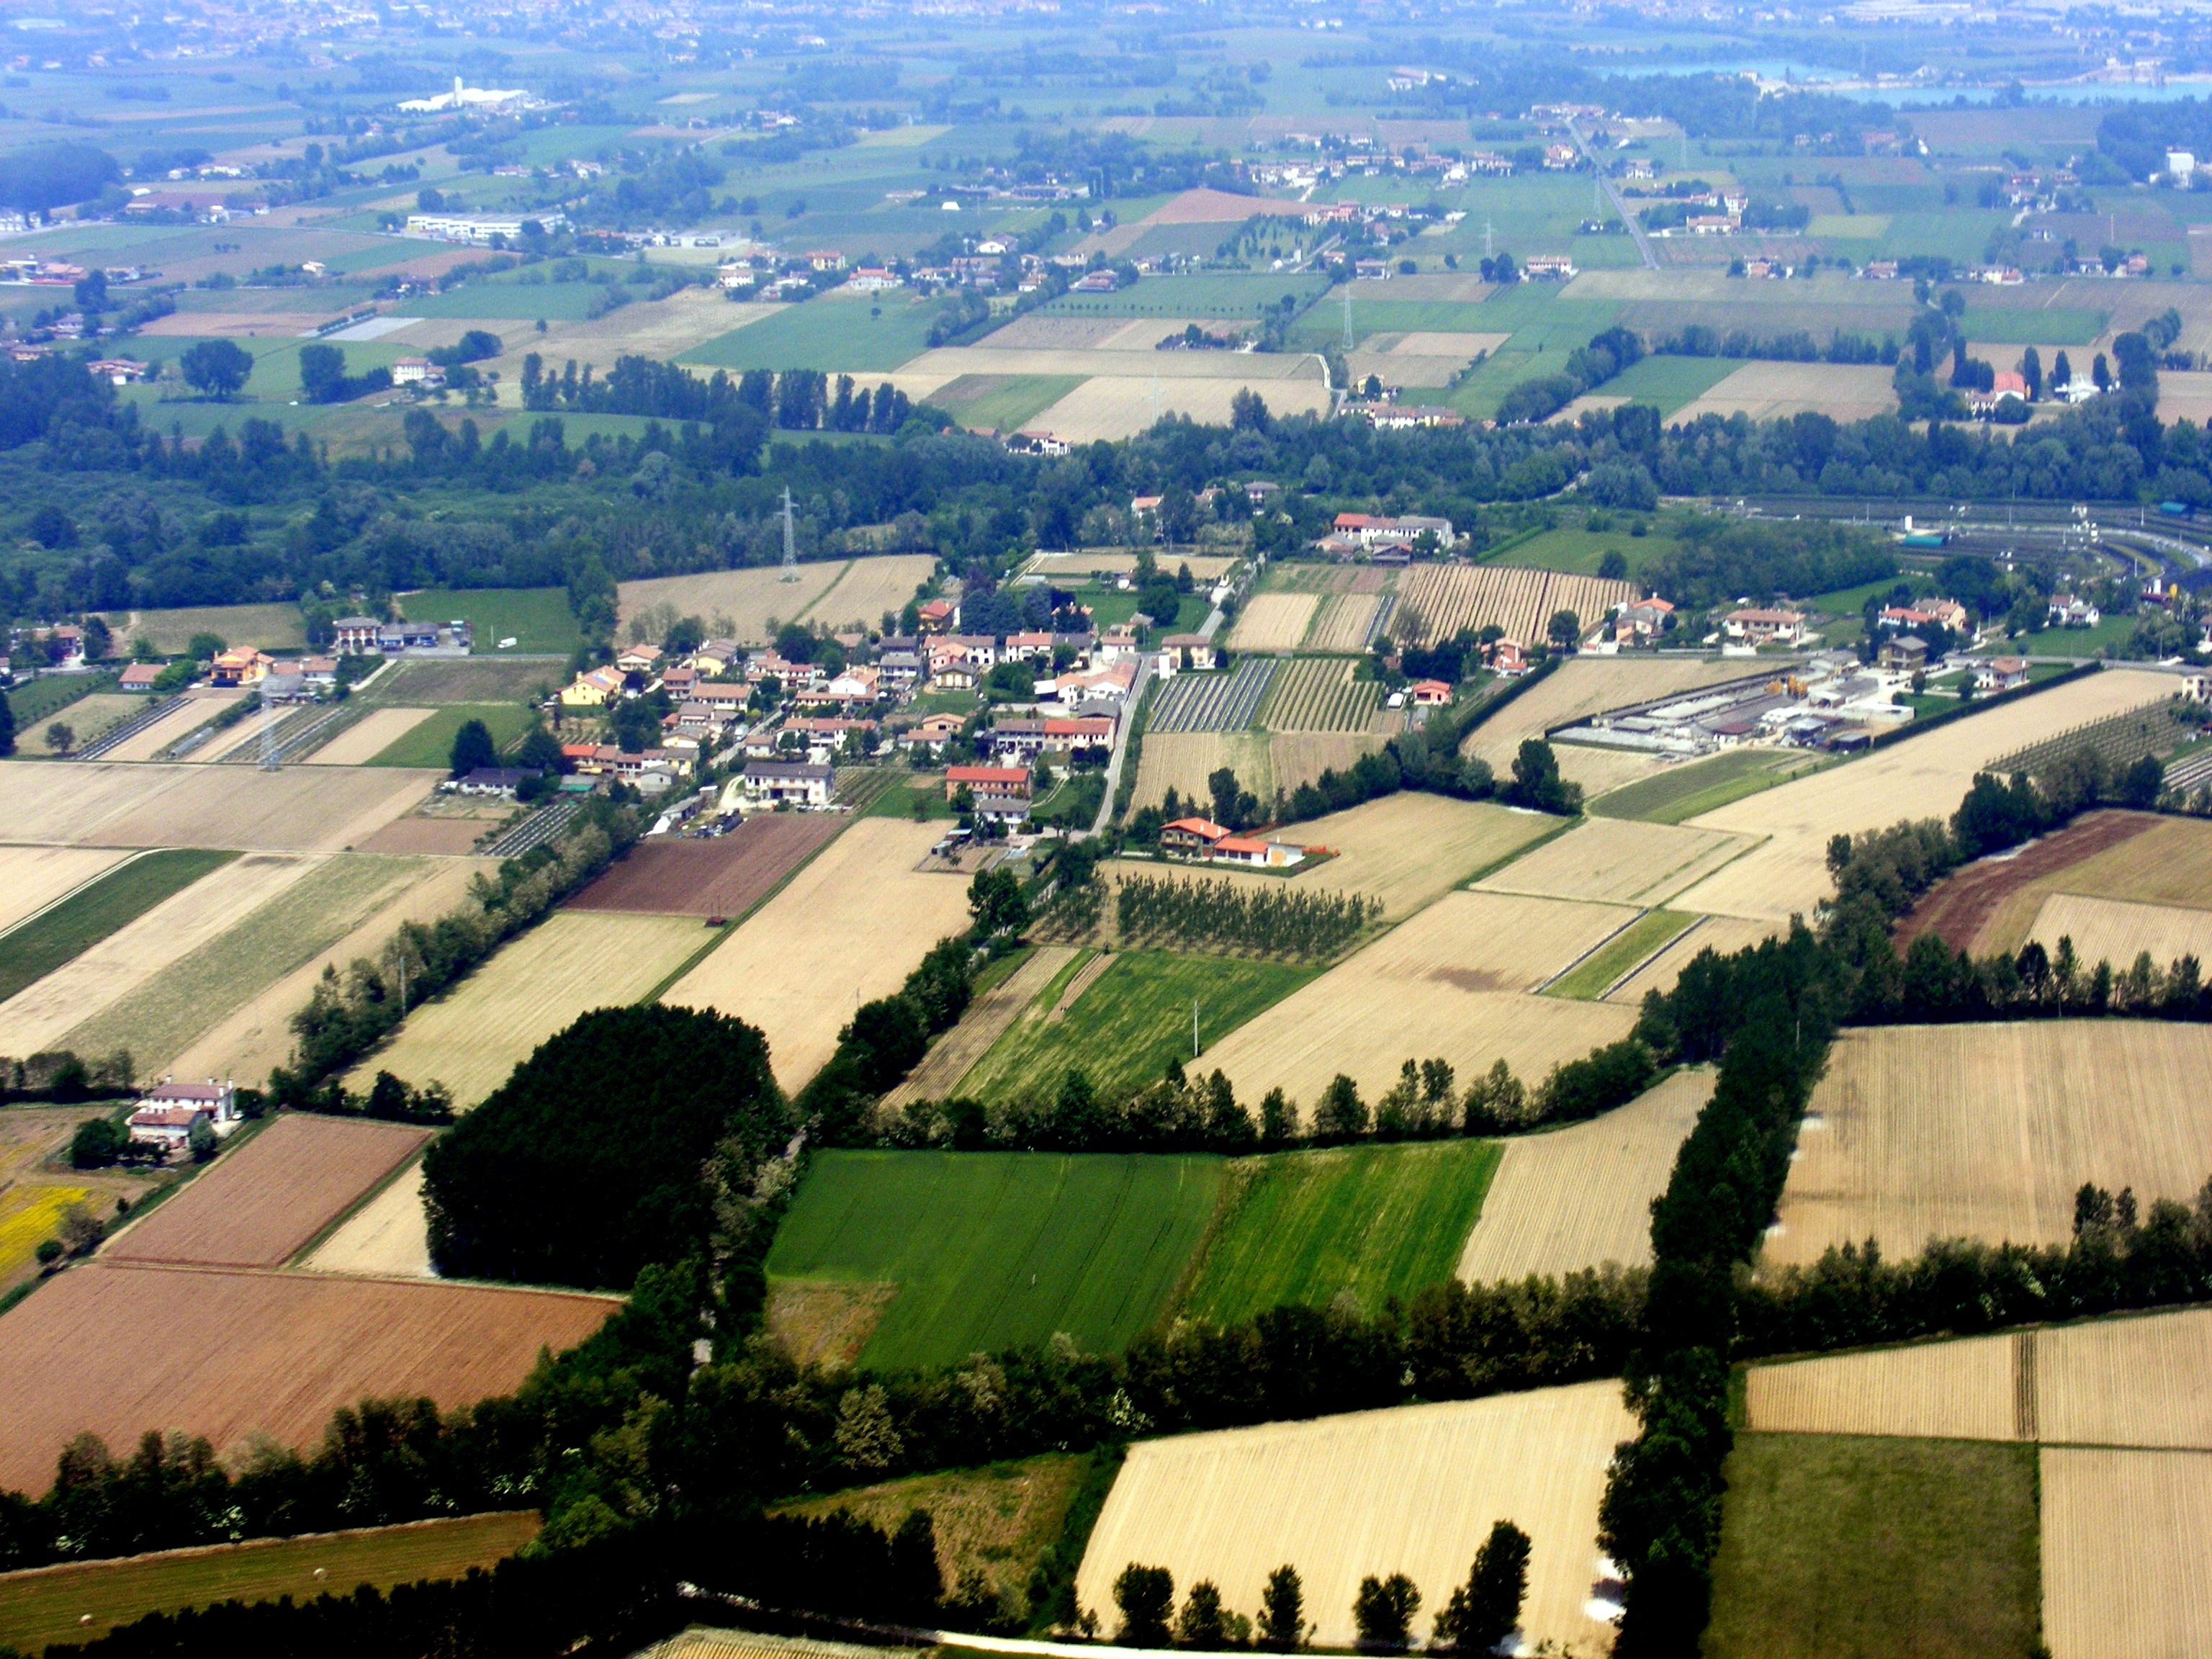
landscape, structure, field, photography, air, hill, city, cityscape, plane, suburb, agriculture, stadium, plain, height, buildings, race track, estate, rural area, bird's eye view, aerial photography, residential area, atmosphere of earth, sport venue